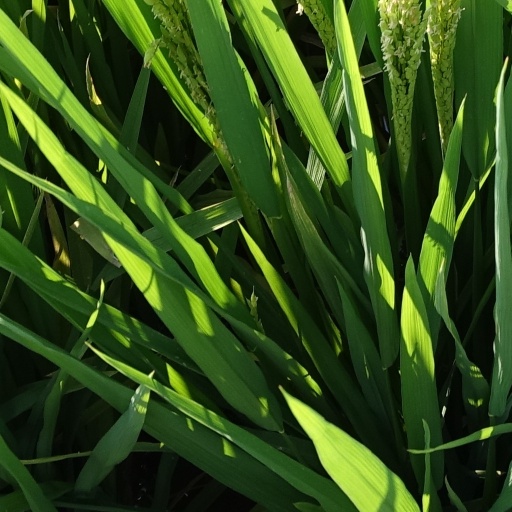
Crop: rice